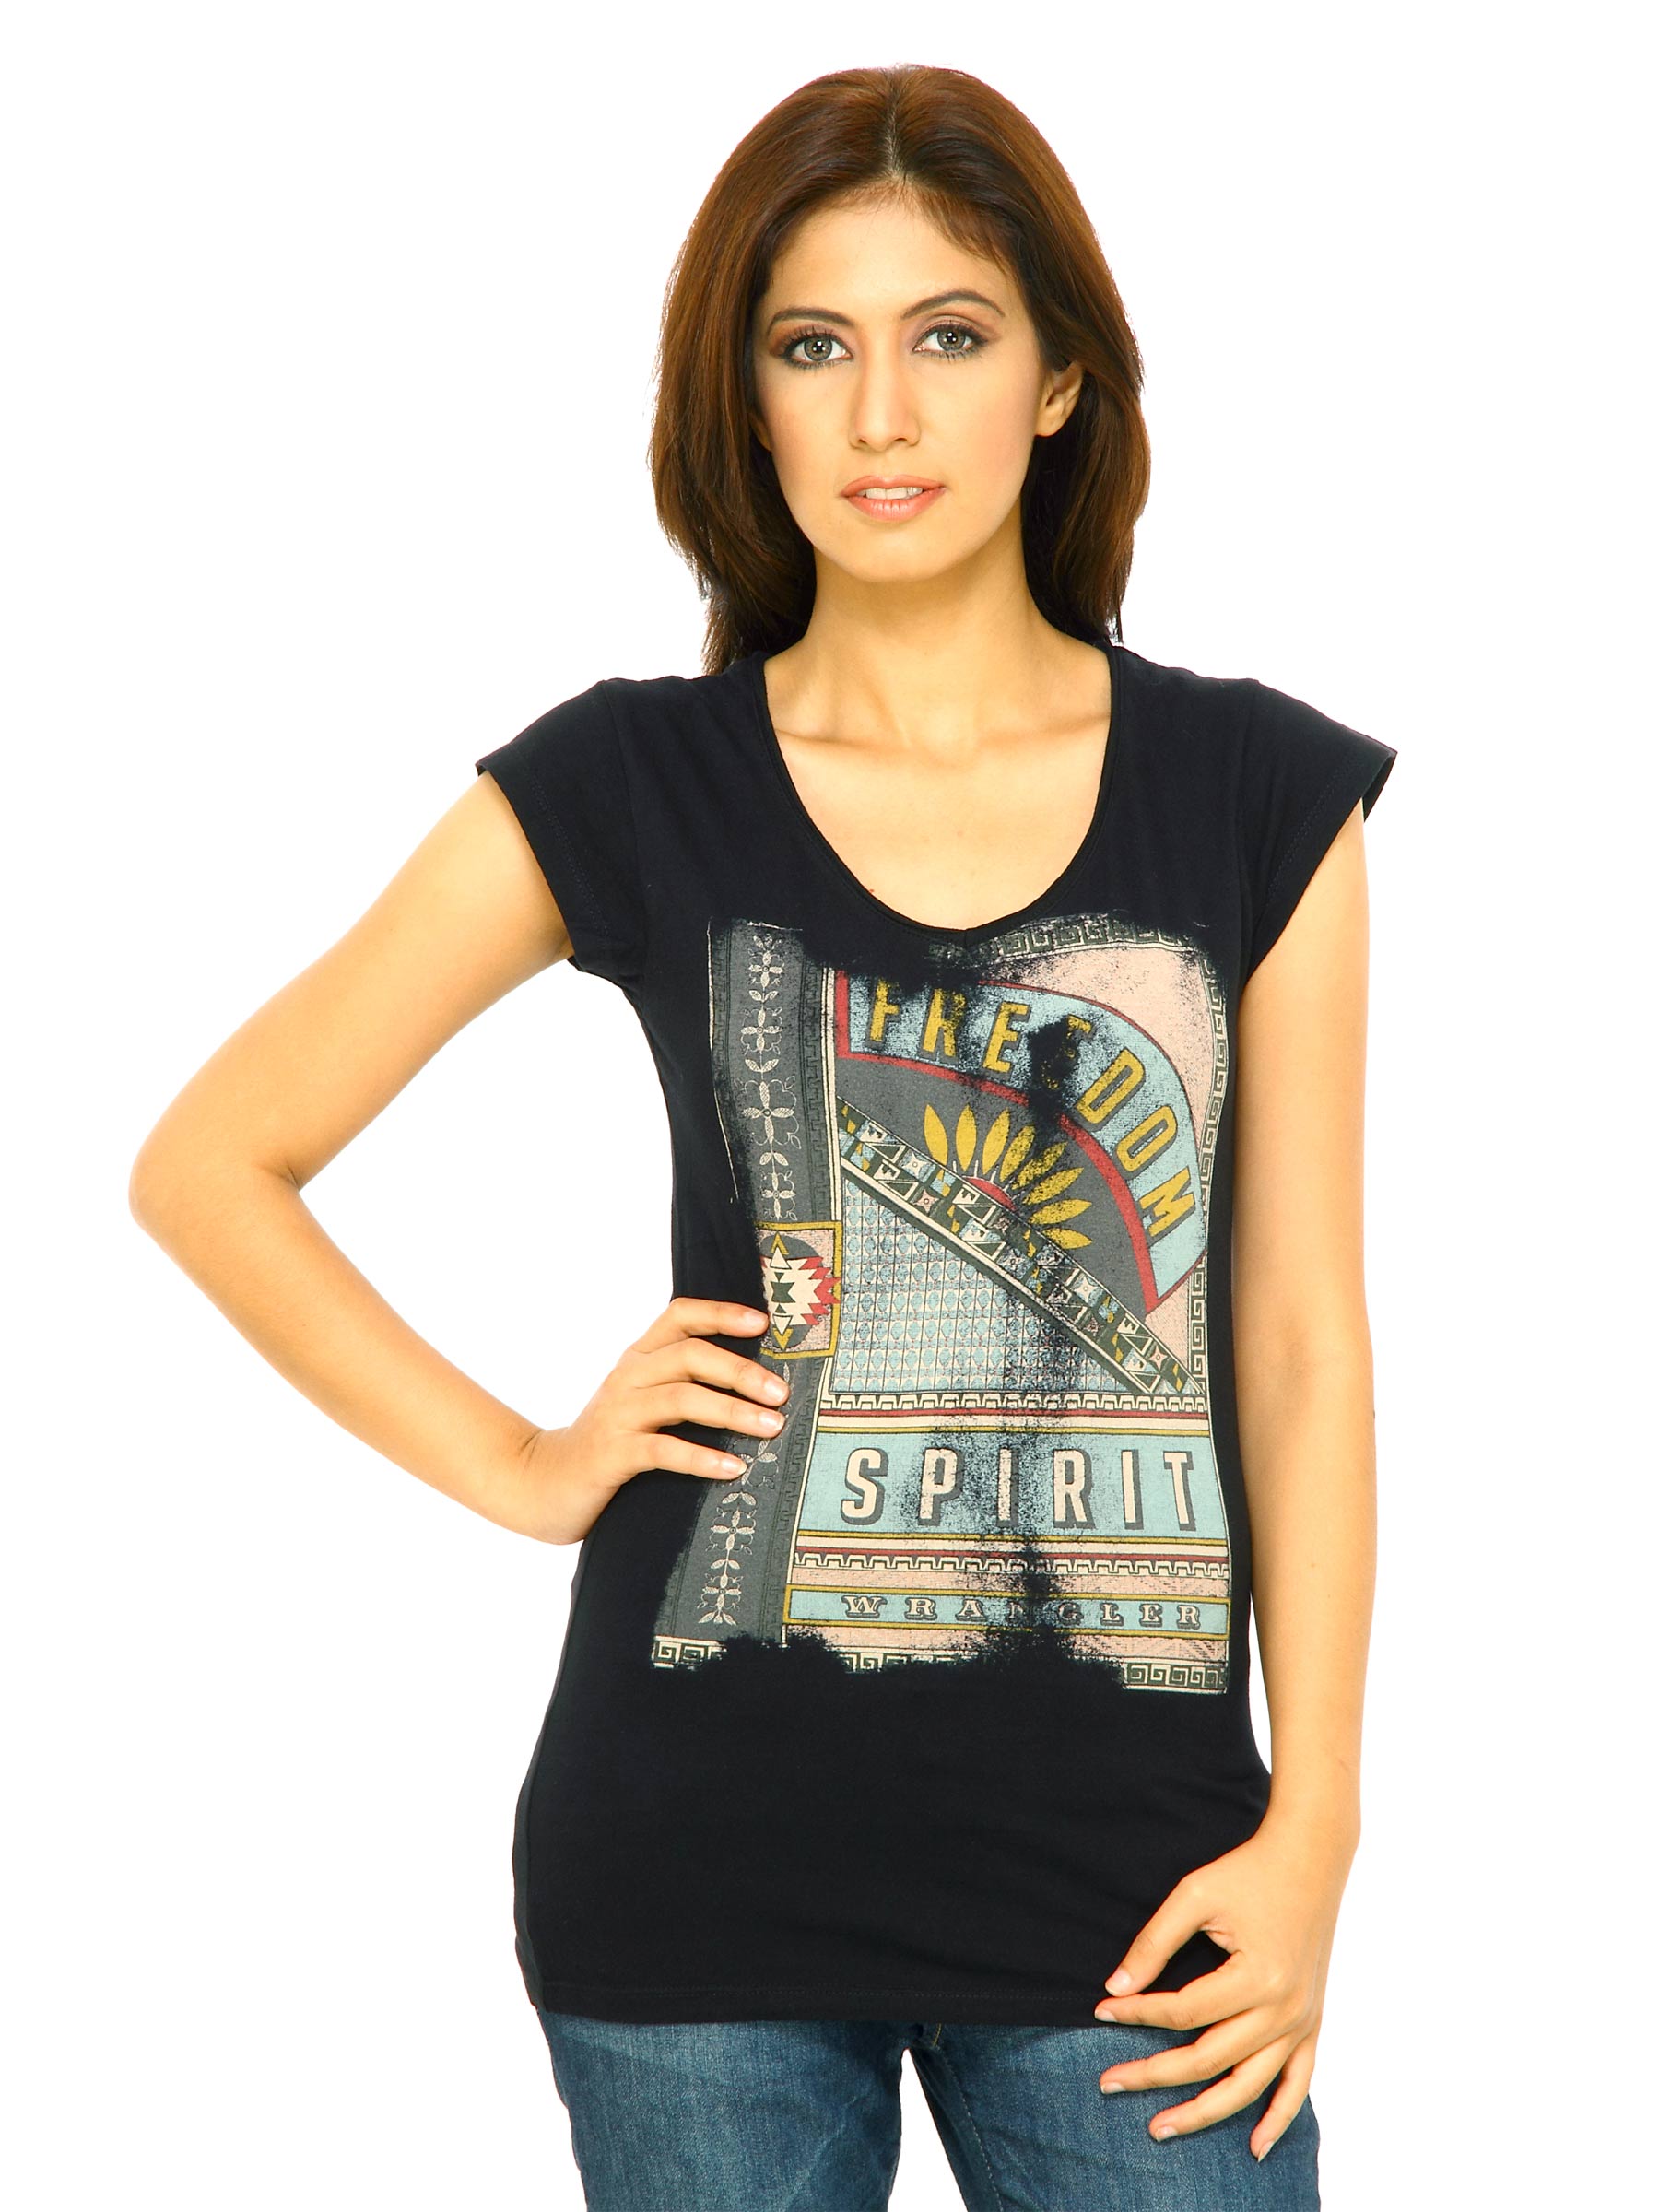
Wrangler Women Freedom Spirit Black T-Shirts
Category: Apparel / Topwear / Tshirts
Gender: Women
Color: Black
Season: Fall 2011
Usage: Casual